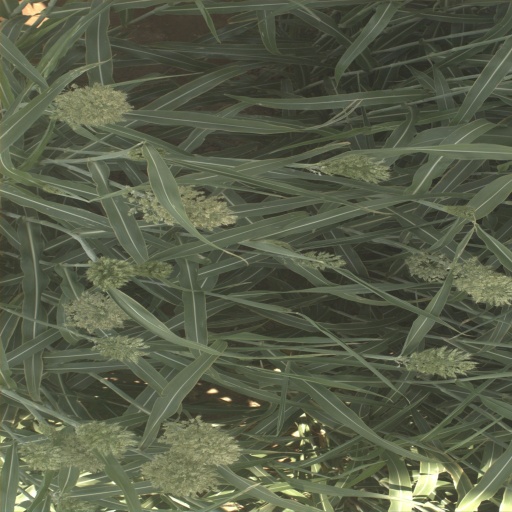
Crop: sorghum